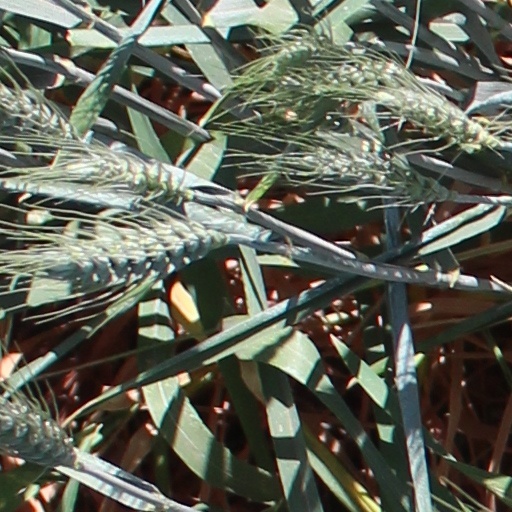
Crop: wheat